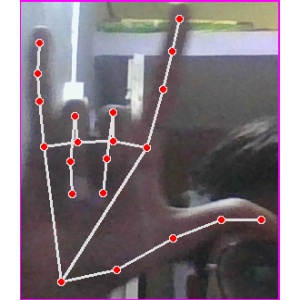
अक्षर: व